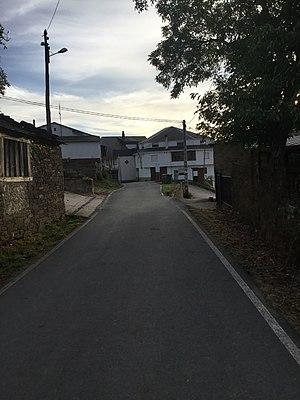
Torbeo est une paroisse de la commune de Ribas de Sil, en Galice. La paroisse a une population de 82 habitants selon les données de l'INE pour l'année 2019. La paroisse est située sur une pente au sud de la rivière Sil, dans la Ribeira Sacra.